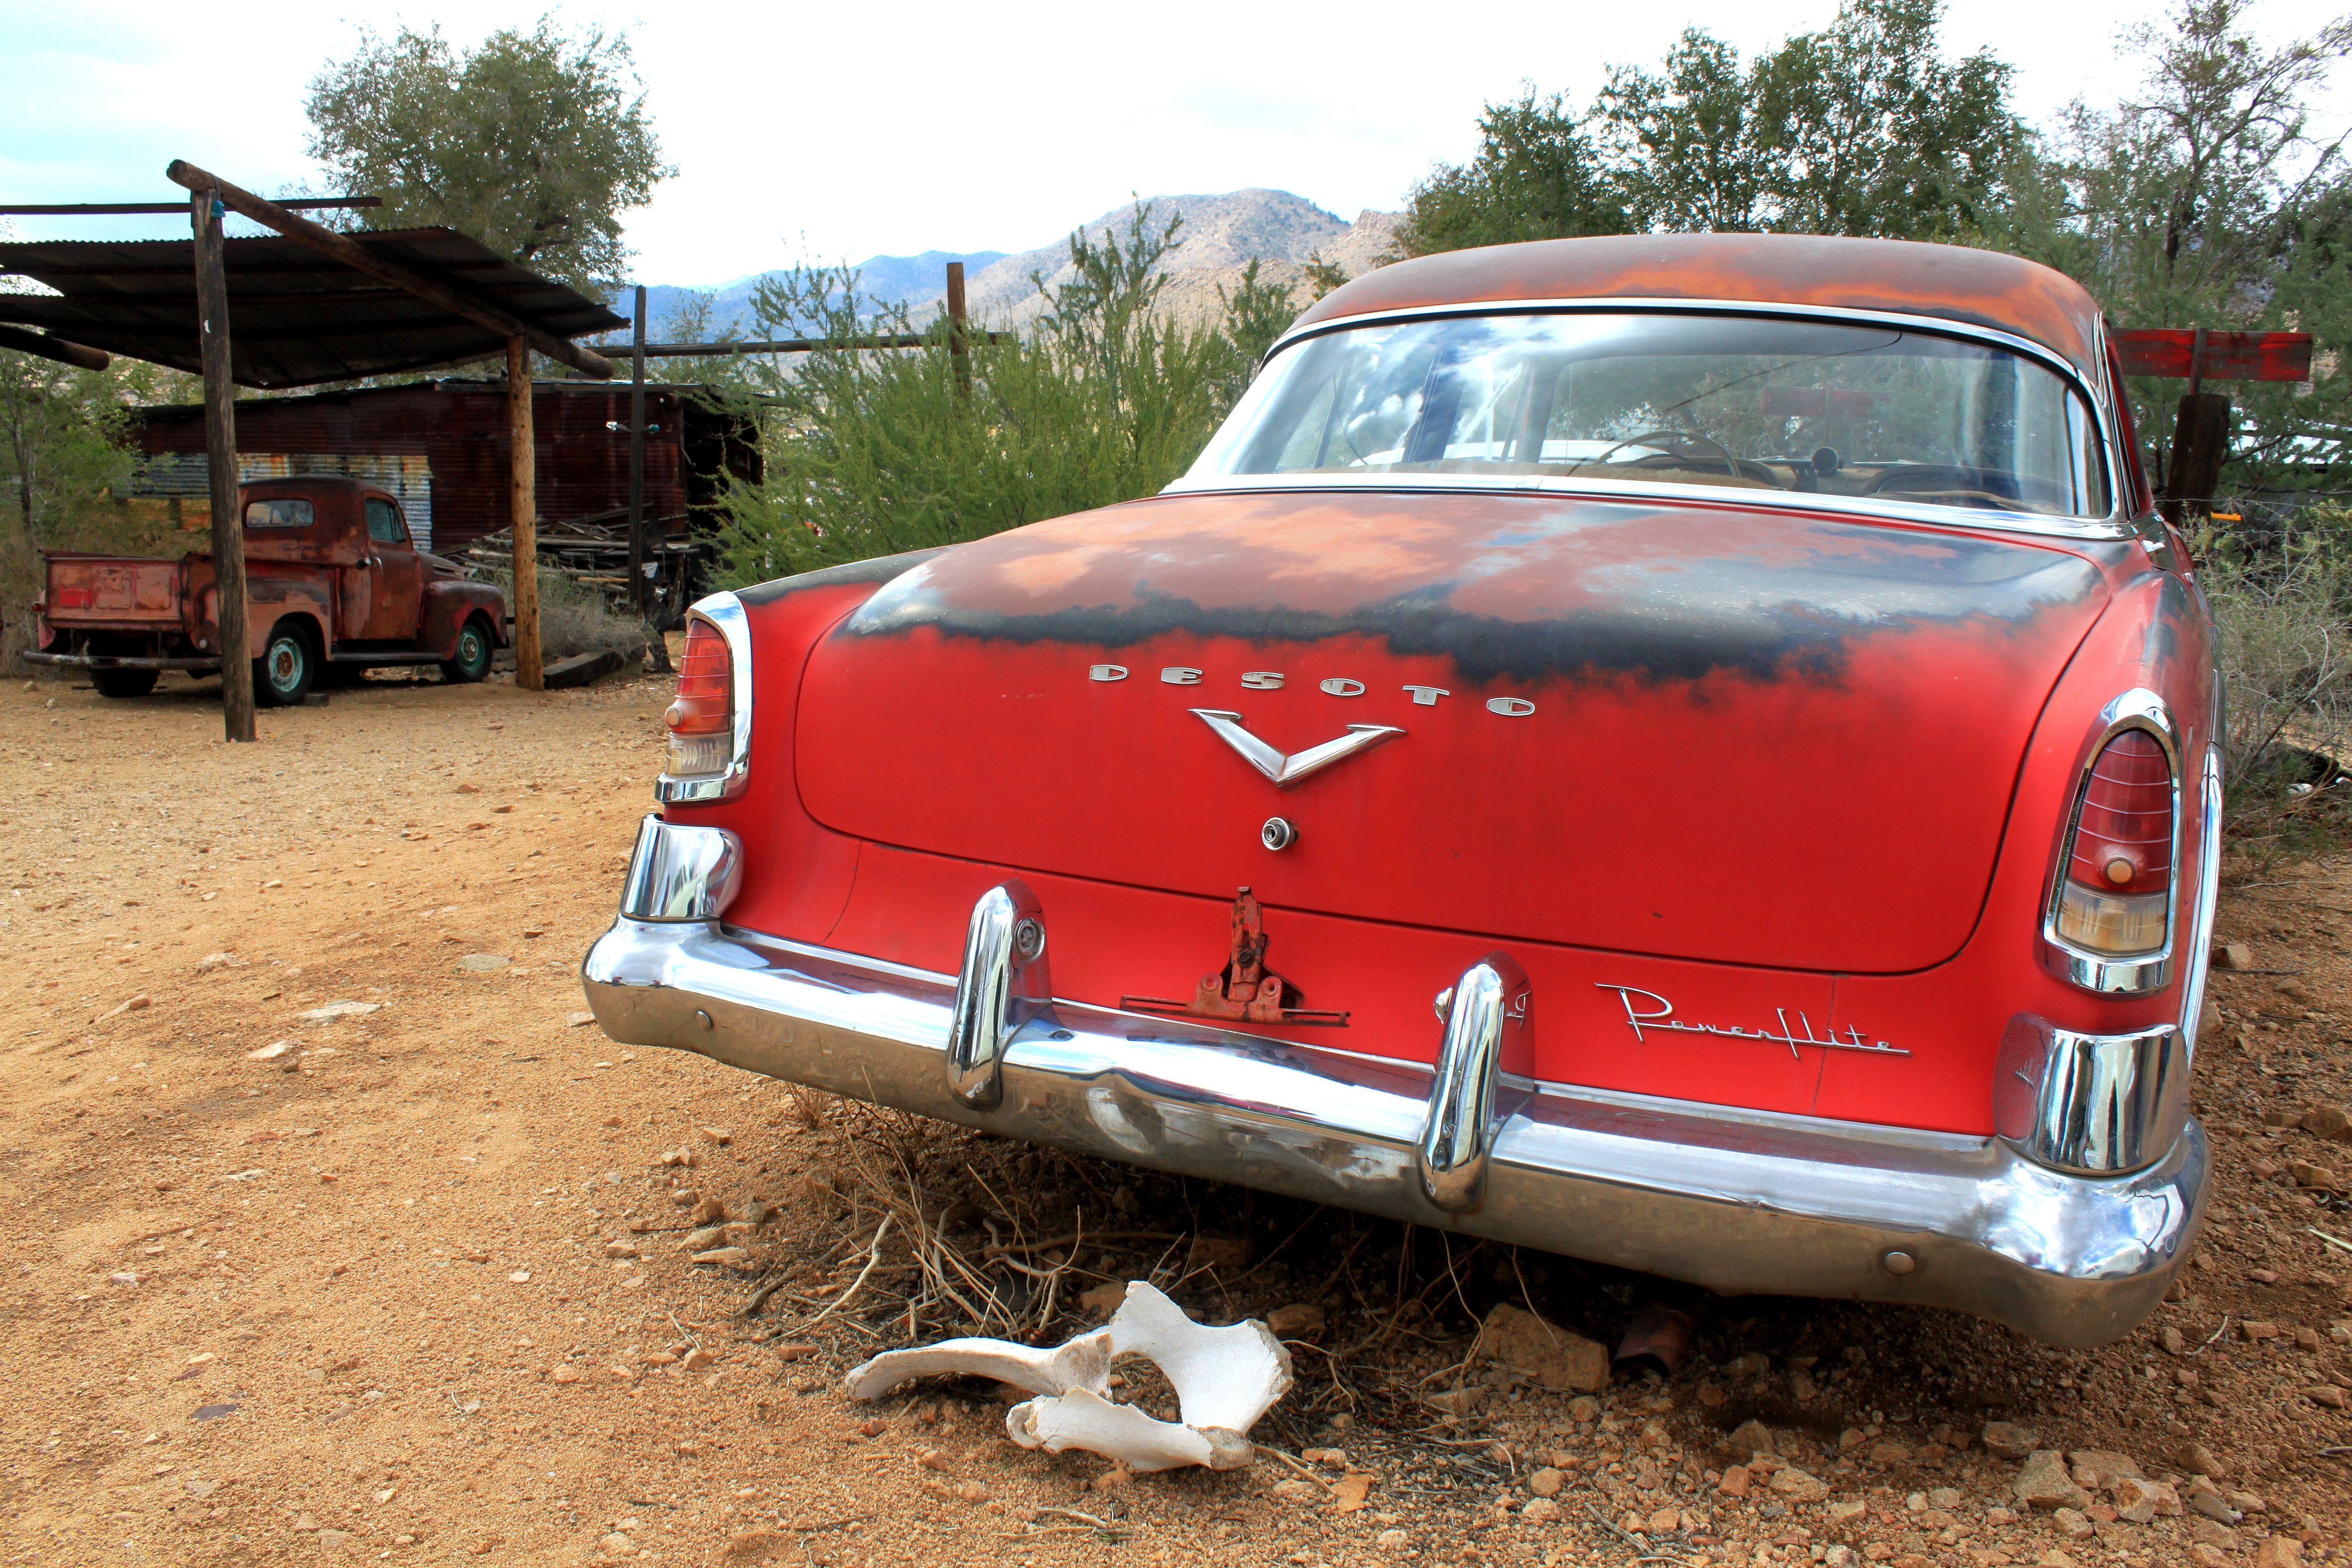
car, vehicle, usa, auto, old car, motor vehicle, vintage car, arizona, american, sedan, oldtimer, antique car, route 66, land vehicle, automobile make, automotive exterior, compact car, luxury vehicle, full size car, powerflite desoto